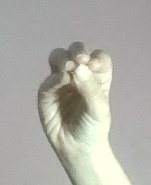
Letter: ha